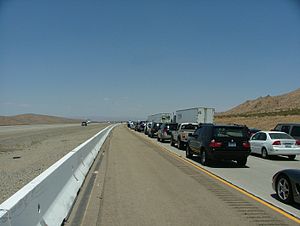
Interstate Highway 15 / Historie
Trafikkaos i nordgående retning, syd for Barstow, Californien.
Interstate Highway 15, Interstate 15 eller bare I-15 er en nord-sydgående vej i Dwight D. Eisenhower National System of Interstate and Defense Highways i USA eller bare Interstate Highway System. Vejen er med sine 2.307 km den fjerdelængste nord-sydgående interstate. Vejen begynder i San Diego i Californien og går gennem staterne Californien, Nevada, Arizona, Utah, Idaho og Montana indtil den slutter ved den canadiske grænse nær Sweetgrass i Montana.